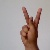
The image shows a hand gesture representing the letter 'K' in Indian Sign Language.